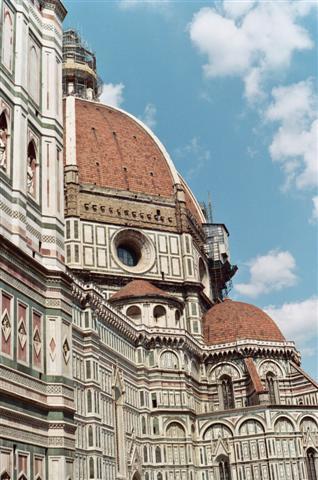
Weather: sun or clear